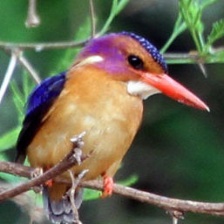
Species: PYGMY KINGFISHER
Scientific name: ISPIDINA PICTA